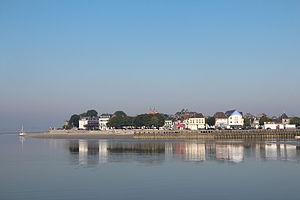
Le Crotoy (Somme - France), le Quai Courbet.
Le Crotoy est une commune française portuaire de la baie de Somme située dans le département de la Somme, dans les Hauts-de-France.
La Somme est un département français situé dans la région Hauts-de-France. Son nom provient de la Somme, le principal fleuve à traverser son territoire. Formant auparavant, avec l'Aisne et l'Oise, l'ancienne région Picardie, il constitue donc, depuis 2016, avec quatre autres départements, la région Hauts-de-France.